Endre Bíró

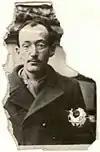

In 1942 he was drafted into labor service that was required of Jewish men during World War II, who, based on Hungary's anti-Jewish laws, were barred from serving in the Hungarian Army. Draft-aged Hungarian Jewish men were used as auxiliary troops of the Hungarian army. They were not allowed to bear arms, and towards the end of the war they were not allowed to wear military uniforms.